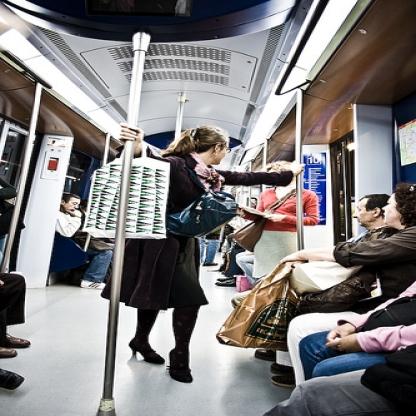
Scene: Indoor